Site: brandenburg
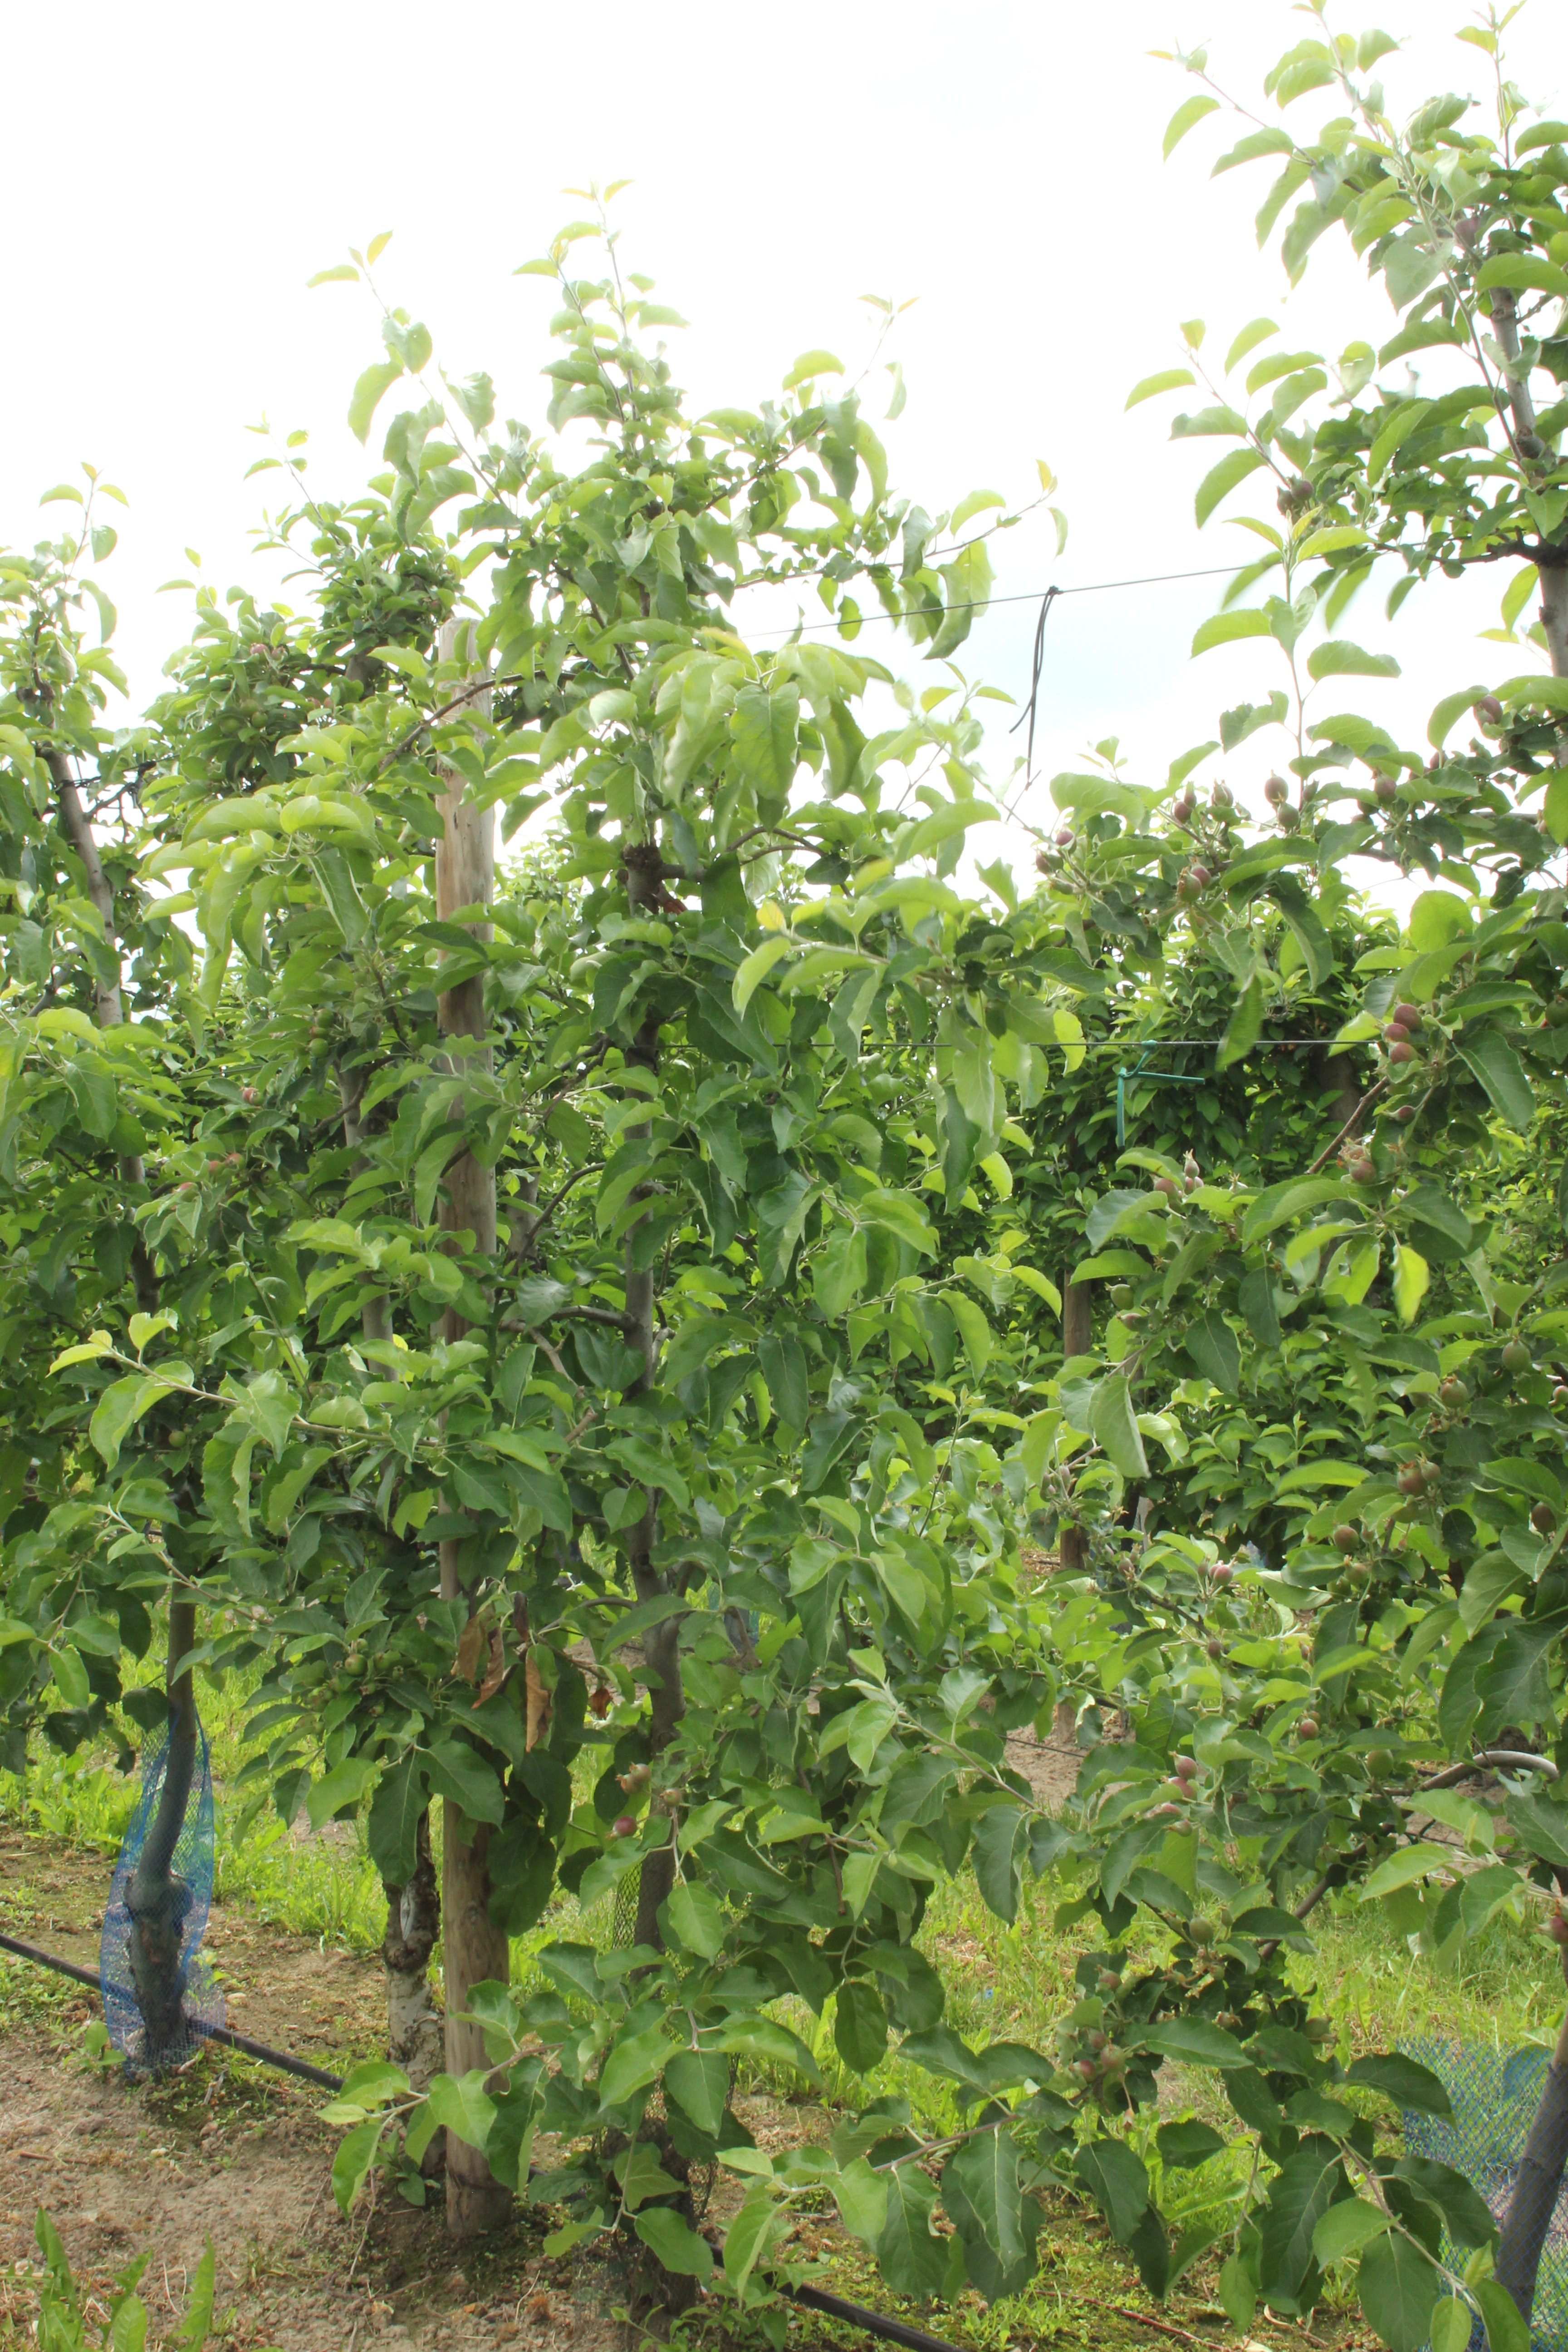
Growth stage (BBCH 72): Development of fruit